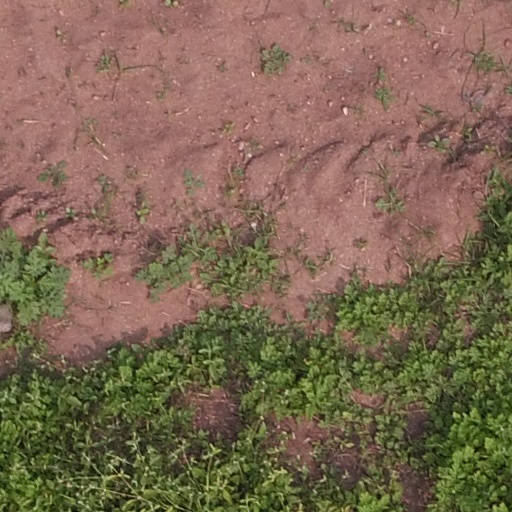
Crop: maize; corn